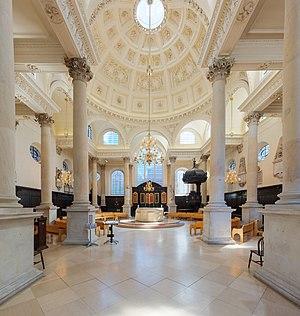
St Stephen Walbrook est une église située à Londres, rattachée au diocèse de Londres. Le bâtiment sous sa forme de dôme actuel a été conçu par l’architecte Christopher Wren à la suite de la destruction de la précédente église dans le grand incendie de Londres en 1666.